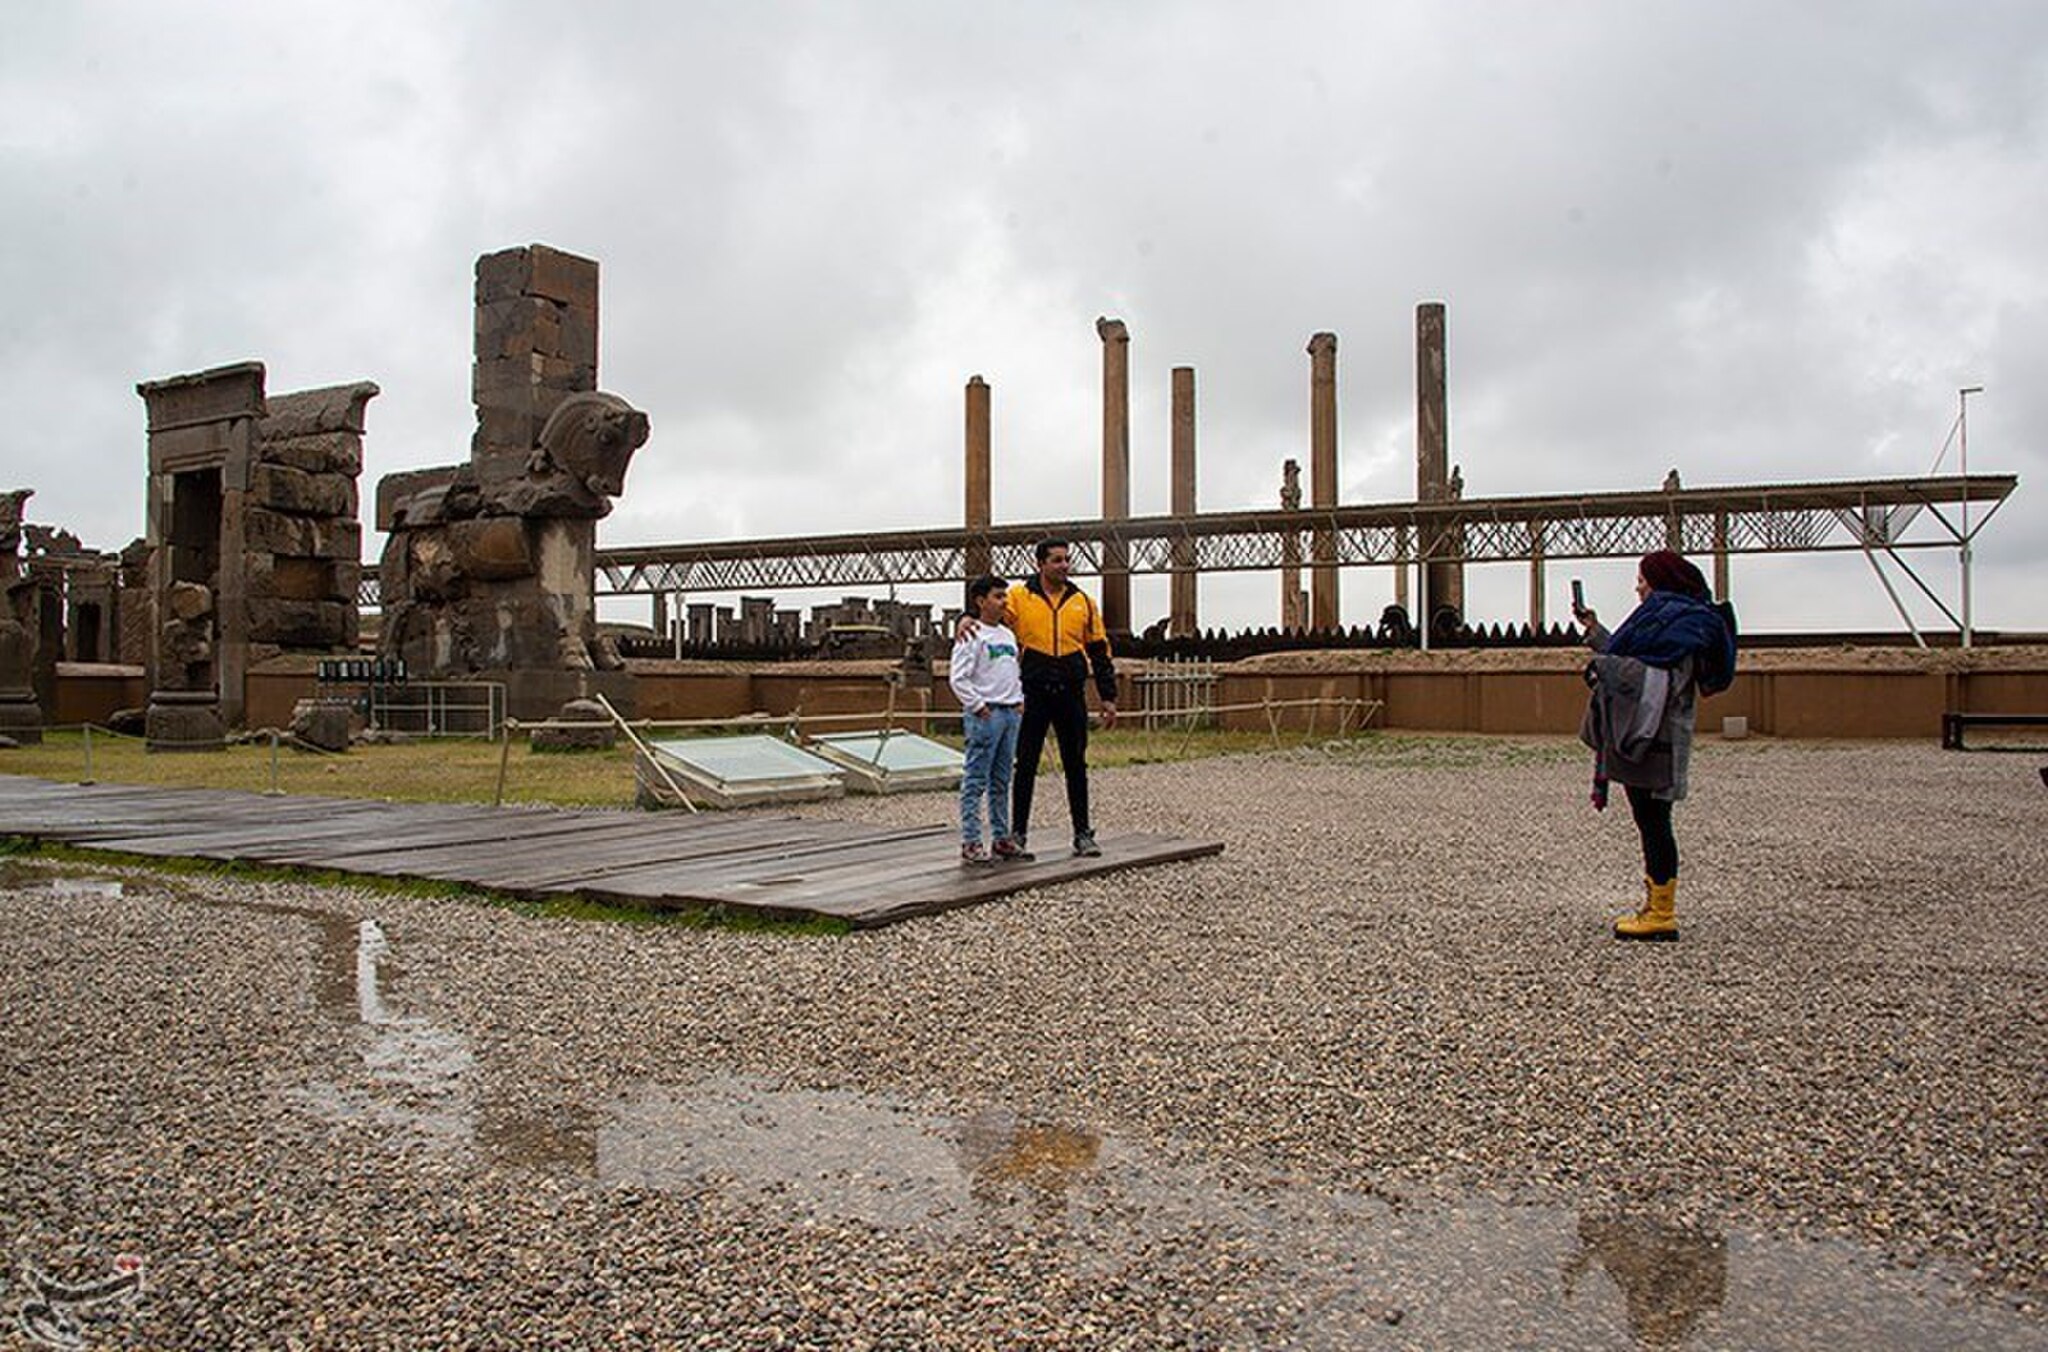
Title: Persepolis 29 March 2025 27
Description: In this ancient city, there is a palace called Persepolis, which was built during the reigns of Darius the Great, Xerxes, and Artaxerxes I and was inhabited for about 200 years
Date: 2025-03-29
Categories: 2025 in Persepolis, Photos by Amir Sadeghian for Tasnim News Agency, Photos from Tasnim News Agency